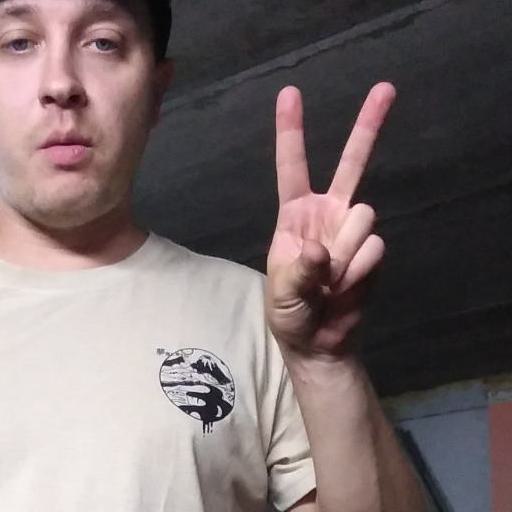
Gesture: peace